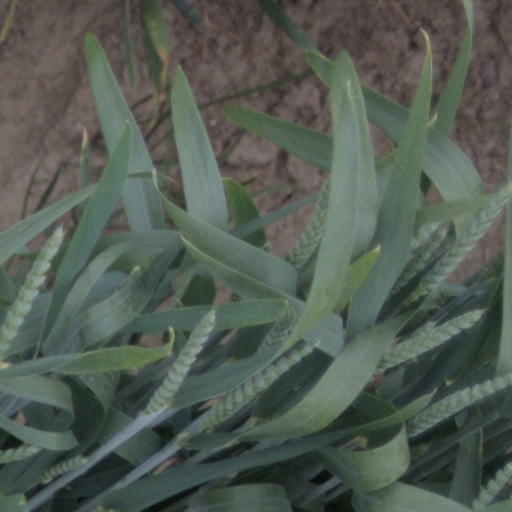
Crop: wheat